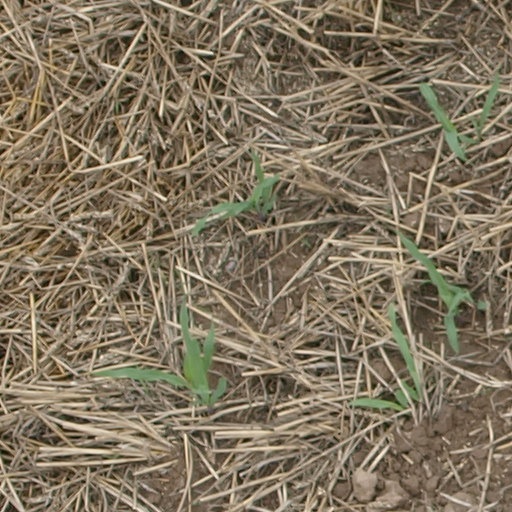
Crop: maize; corn